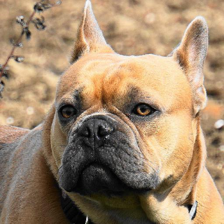
Label: animals